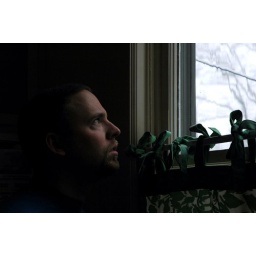
The wavy window glass in the kitchen makes the trees look all distorted.